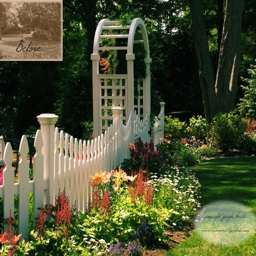
love the landscaping in front of this fence .